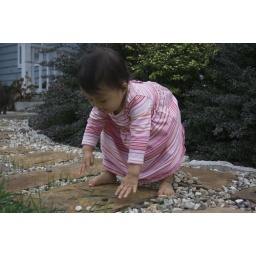
Reagan in pink striped dress in front yard - 94